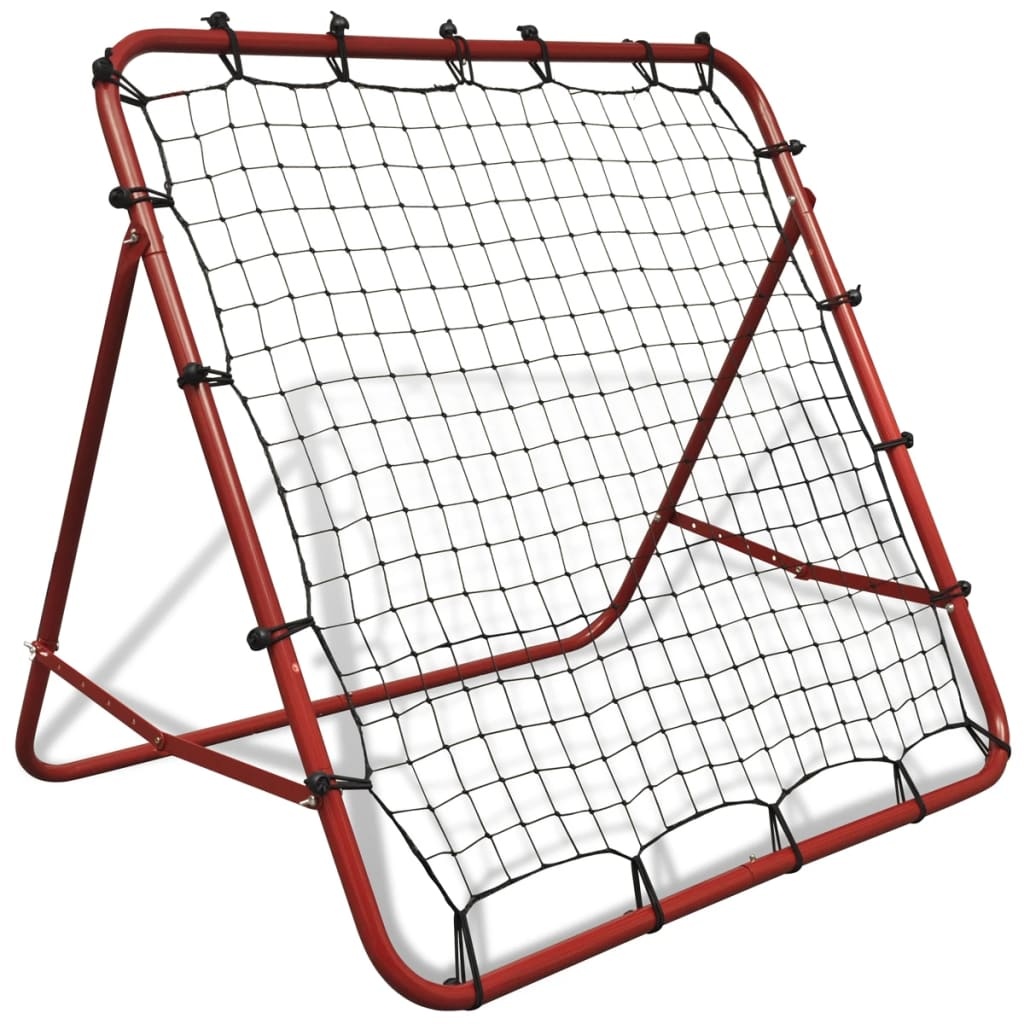
Verstellbarer Fußball Kickback Rebounder 100x100 cm
Brand: vidaXL
Verbessern Sie Ihre Fußball-Fähigkeiten mit Ihrem Rückschlag Netz-Tor das vier einstellbare Winkel hat.// Langlebig und leicht: Aus hochwertigem Stahl mit Pulverbeschichtung gefertigt, ist der Rebounder stabil, robust und dennoch überraschend leicht. Einfache Lagerung: Bei Nichtgebrauch lässt er sich flach zusammenklappen und daher einfach lagern und transportieren.Verstellbar: Der Rebounder lässt sich in 4 Abspielwinkeln verstellen. Kraftvoller Rückprall: Das Netz des Kickback-Rebounders ist mit starken Gummibändern am Rahmen befestigt, was für einen leisen, aber sehr kraftvollen Abprall sorgt.Einfacher Zusammenbau: Da das erforderliche Montagezubehör im Lieferumfang enthalten ist, ist der Zusammenbau einfach. Pulverbeschichteter roter Stahlrahmen mit Stützfuß Gesamtabmessungen: 100 x (44,5-72) x (86-93) cm (L x B x H) Rückprallfläche: 100 x 100 cm Rohrdurchmesser: 2,5 cm Höhenverstellbar 4 einstellbare Winkel Flach zusammenlegbar für einfache Lagerung und Transport Einfacher Zusammenbau Warnung Langes Kabel. Gefahr durch Erdrosselung! Montage durch einen Erwachsenen erforderlich.Warnung. Nicht geeignet für Kinder unter 3 Jahren. Kleine Teile. Erstickungsgefahr. GPSR
Category: Sporting Goods > Athletics > Soccer > Soccer Training Aids > Soccer Rebounders